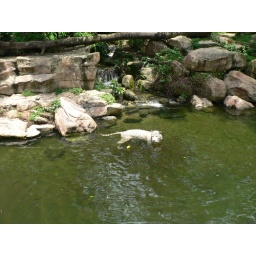
white tiger in water with school of fish following